Jorge B. Vargas

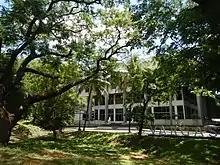
Jorge B. Vargas Museum and Filipiniana Research Center (UP Diliman)

After being admitted to the Philippine Bar in 1914, he was appointed as a law clerk for the Philippine Commission in 1915. He was promoted to the position of chief clerk of the Department of the Interior in 1917.